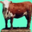
Label: cattle